List of cathedrals in Switzerland

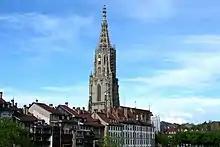
Minster in Bern

Cathedral of the Russian Orthodox Church Outside Russia: